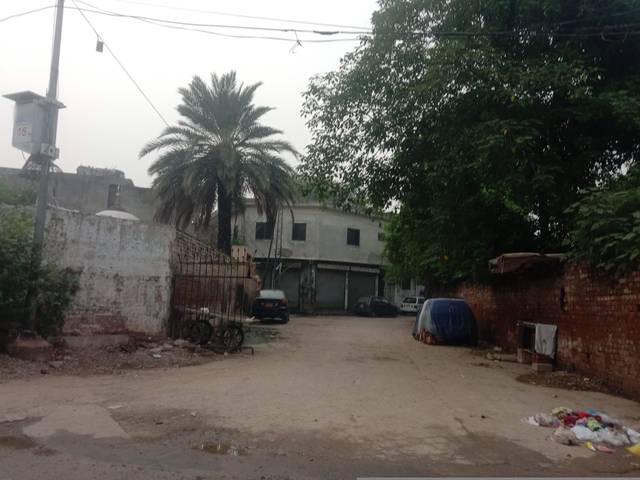
Region: Pakistan
Coordinates: 31.536, 74.318